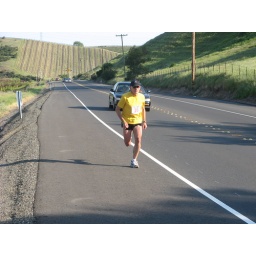
Mike flying down the road in Sonoma